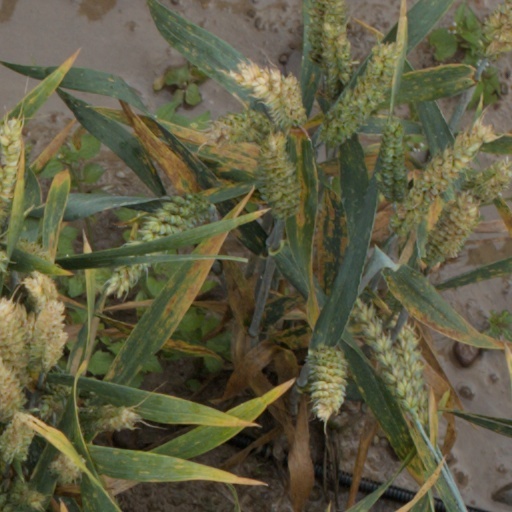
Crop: wheat